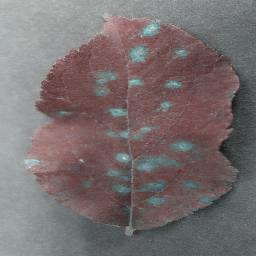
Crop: apple
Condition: cedar_rust